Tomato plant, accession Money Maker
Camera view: bottom (45 deg); turntable rotation: 210 degrees
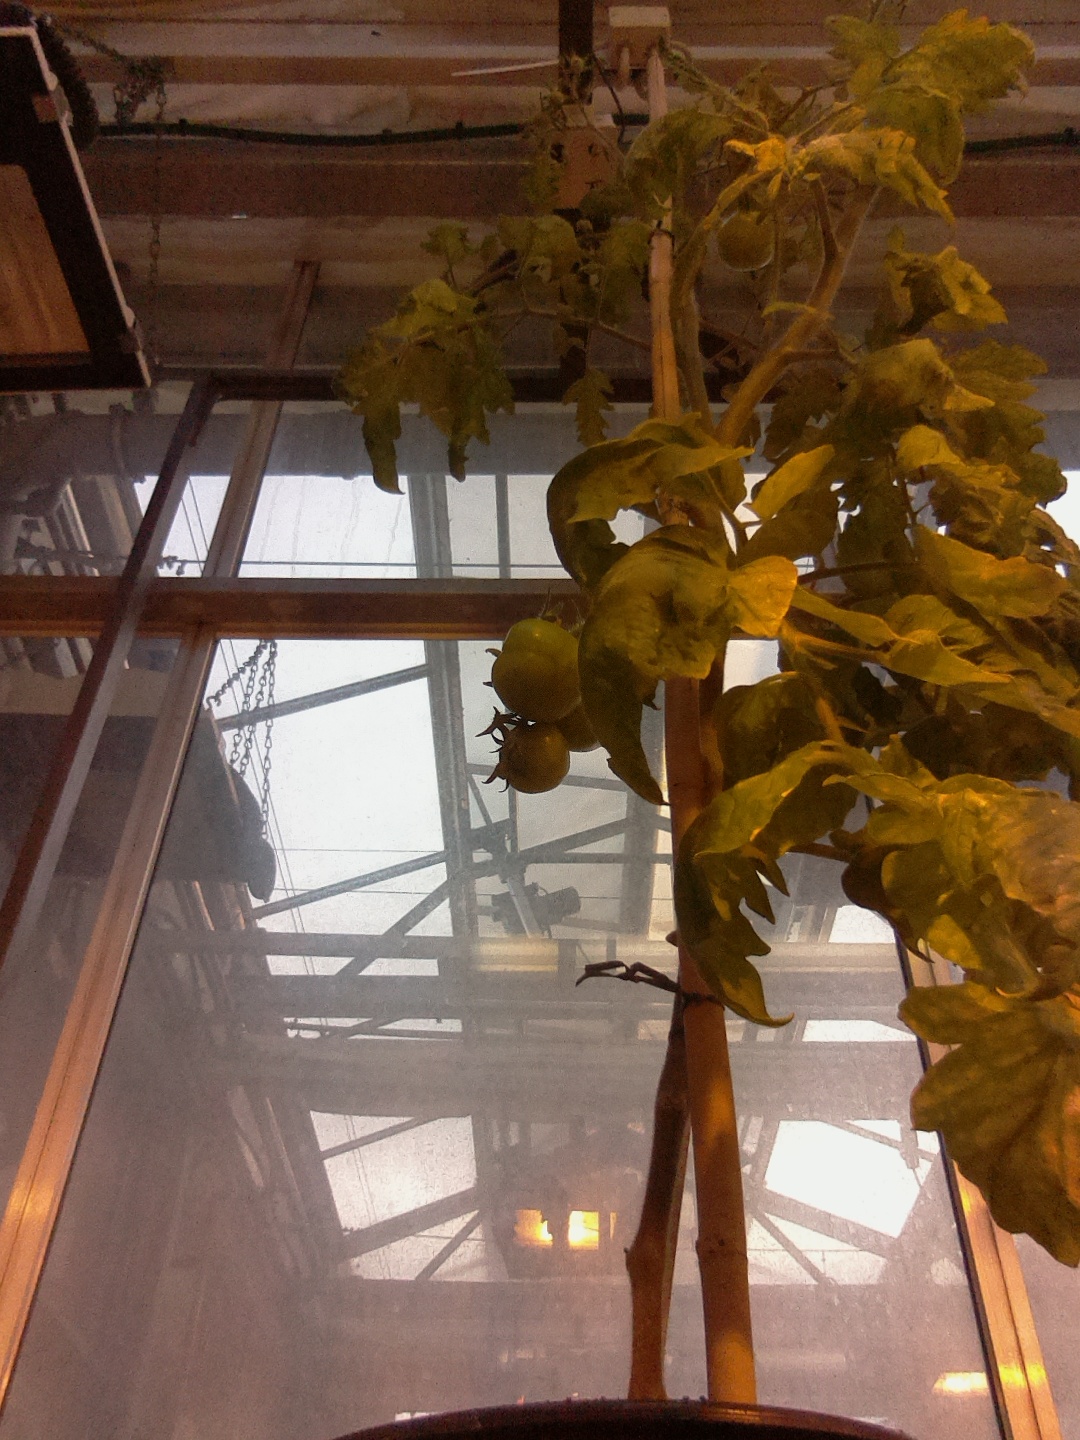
BBCH growth stage 79: 90% -100% of final fruit size